Danila Poperechny

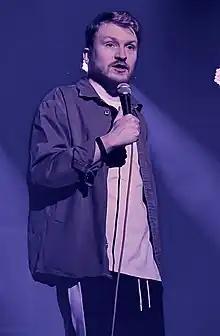
Poperechny in 2022

Danila Alexeyevich Poperechny (born March 10, 1994) is a Russian stand-up comedian, YouTuber, actor and podcaster.